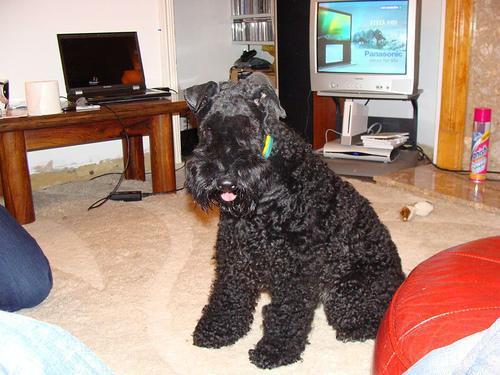
Kerry_blue_terrier